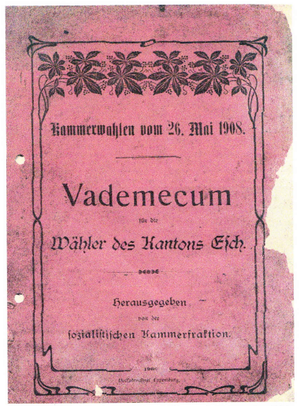
Le Parti social-démocrate est un parti politique luxembourgeois en activité dans la première moitié du XIXᵉ siècle.